China–United States relations

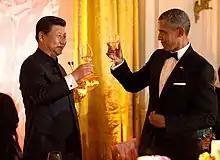
U.S. President Barack Obama and Chinese leader Xi Jinping in September 2015

Following the 2008 financial crisis, both US and Chinese governments addressed the economic downturn with massive stimulus initiatives. The Chinese expressed concern that "Buy American" components of the US plan discriminate against foreign producers, including those in China.